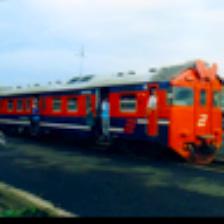
Label: NonHuman